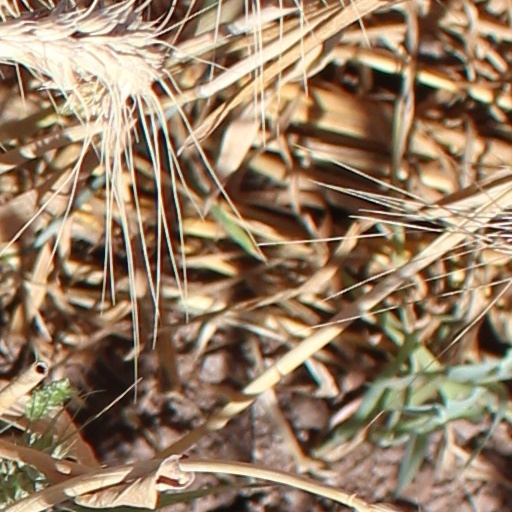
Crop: wheat